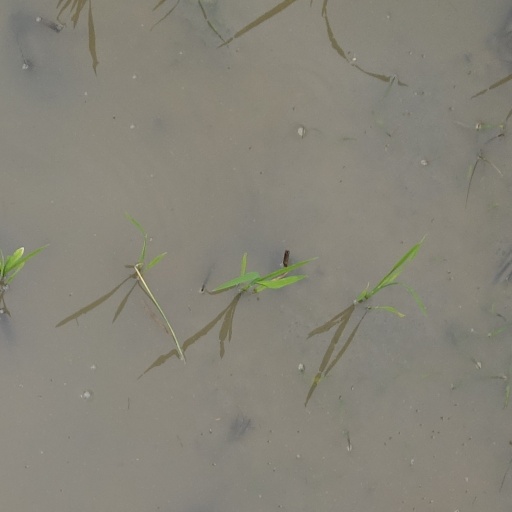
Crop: rice